Samyuktha (actress)

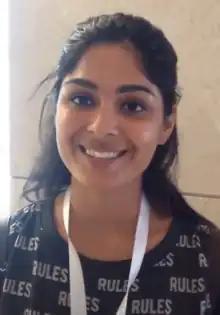
Samyuktha in 2018

Samyuktha (born Samyuktha Menon; 11 September 1995) is an Indian actress who primarily appears in Malayalam and Telugu films. She is a recipient of several awards including one Kerala Film Critics Association Award and one Santosham Film Award.